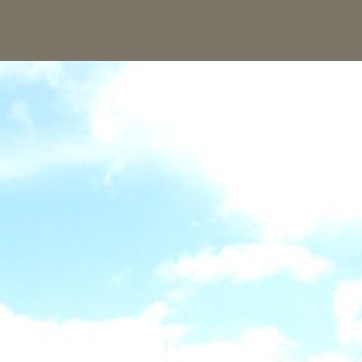
Material: sky